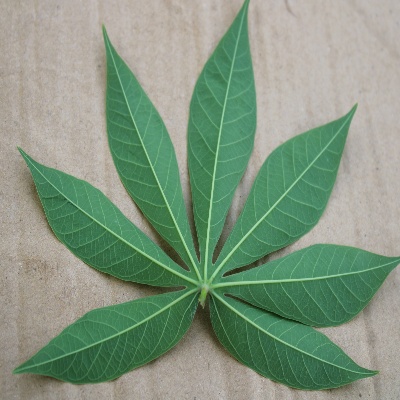
Crop: Cassava
Condition: healthy